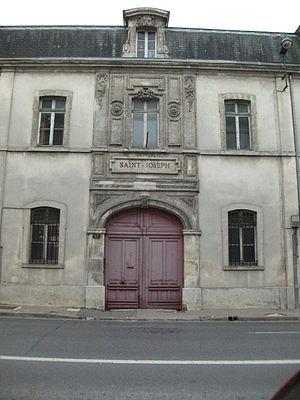
Fondé en 1874 par les Pères jésuites, Saint-Joseph de Reims est un établissement scolaire catholique mixte sous contrat d’association avec l’État scolarisant 1 250 élèves de la maternelle au baccalauréat, actuellement situé entre les rues des Capucins, de Venise, de l'Équerre et des Moulins à Reims. Il dispose d’un internat de 340 lits pour les collégiens et les lycéens et propose un projet de formation, fortement inspiré de la pédagogie ignatienne, en trois étapes :
La rue de Venise est une voie de la commune de Reims, située dans le département de la Marne, en région Champagne-Ardenne.